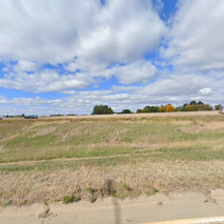
Label: streetView